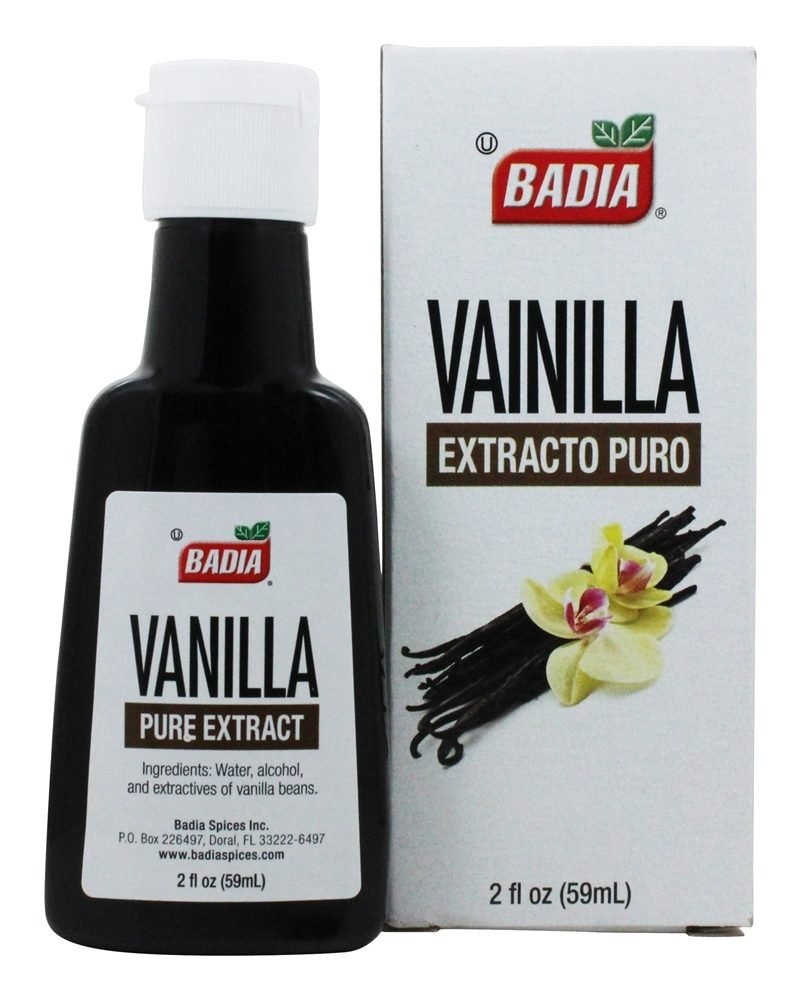
Item Name: Vanilla Extract
Product Description: Natural Flavoring Extracts
Value: 2.0
Unit: Fl Oz

Price: 11.77